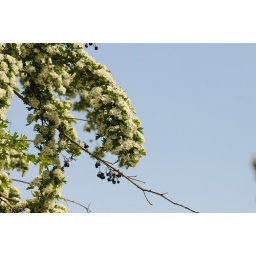
Small white flowers against sky closeup